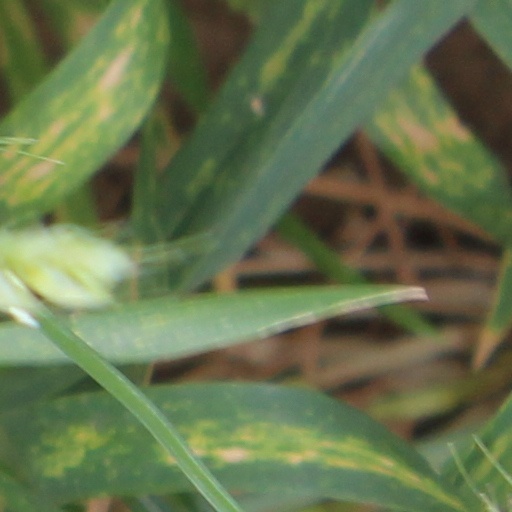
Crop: wheat